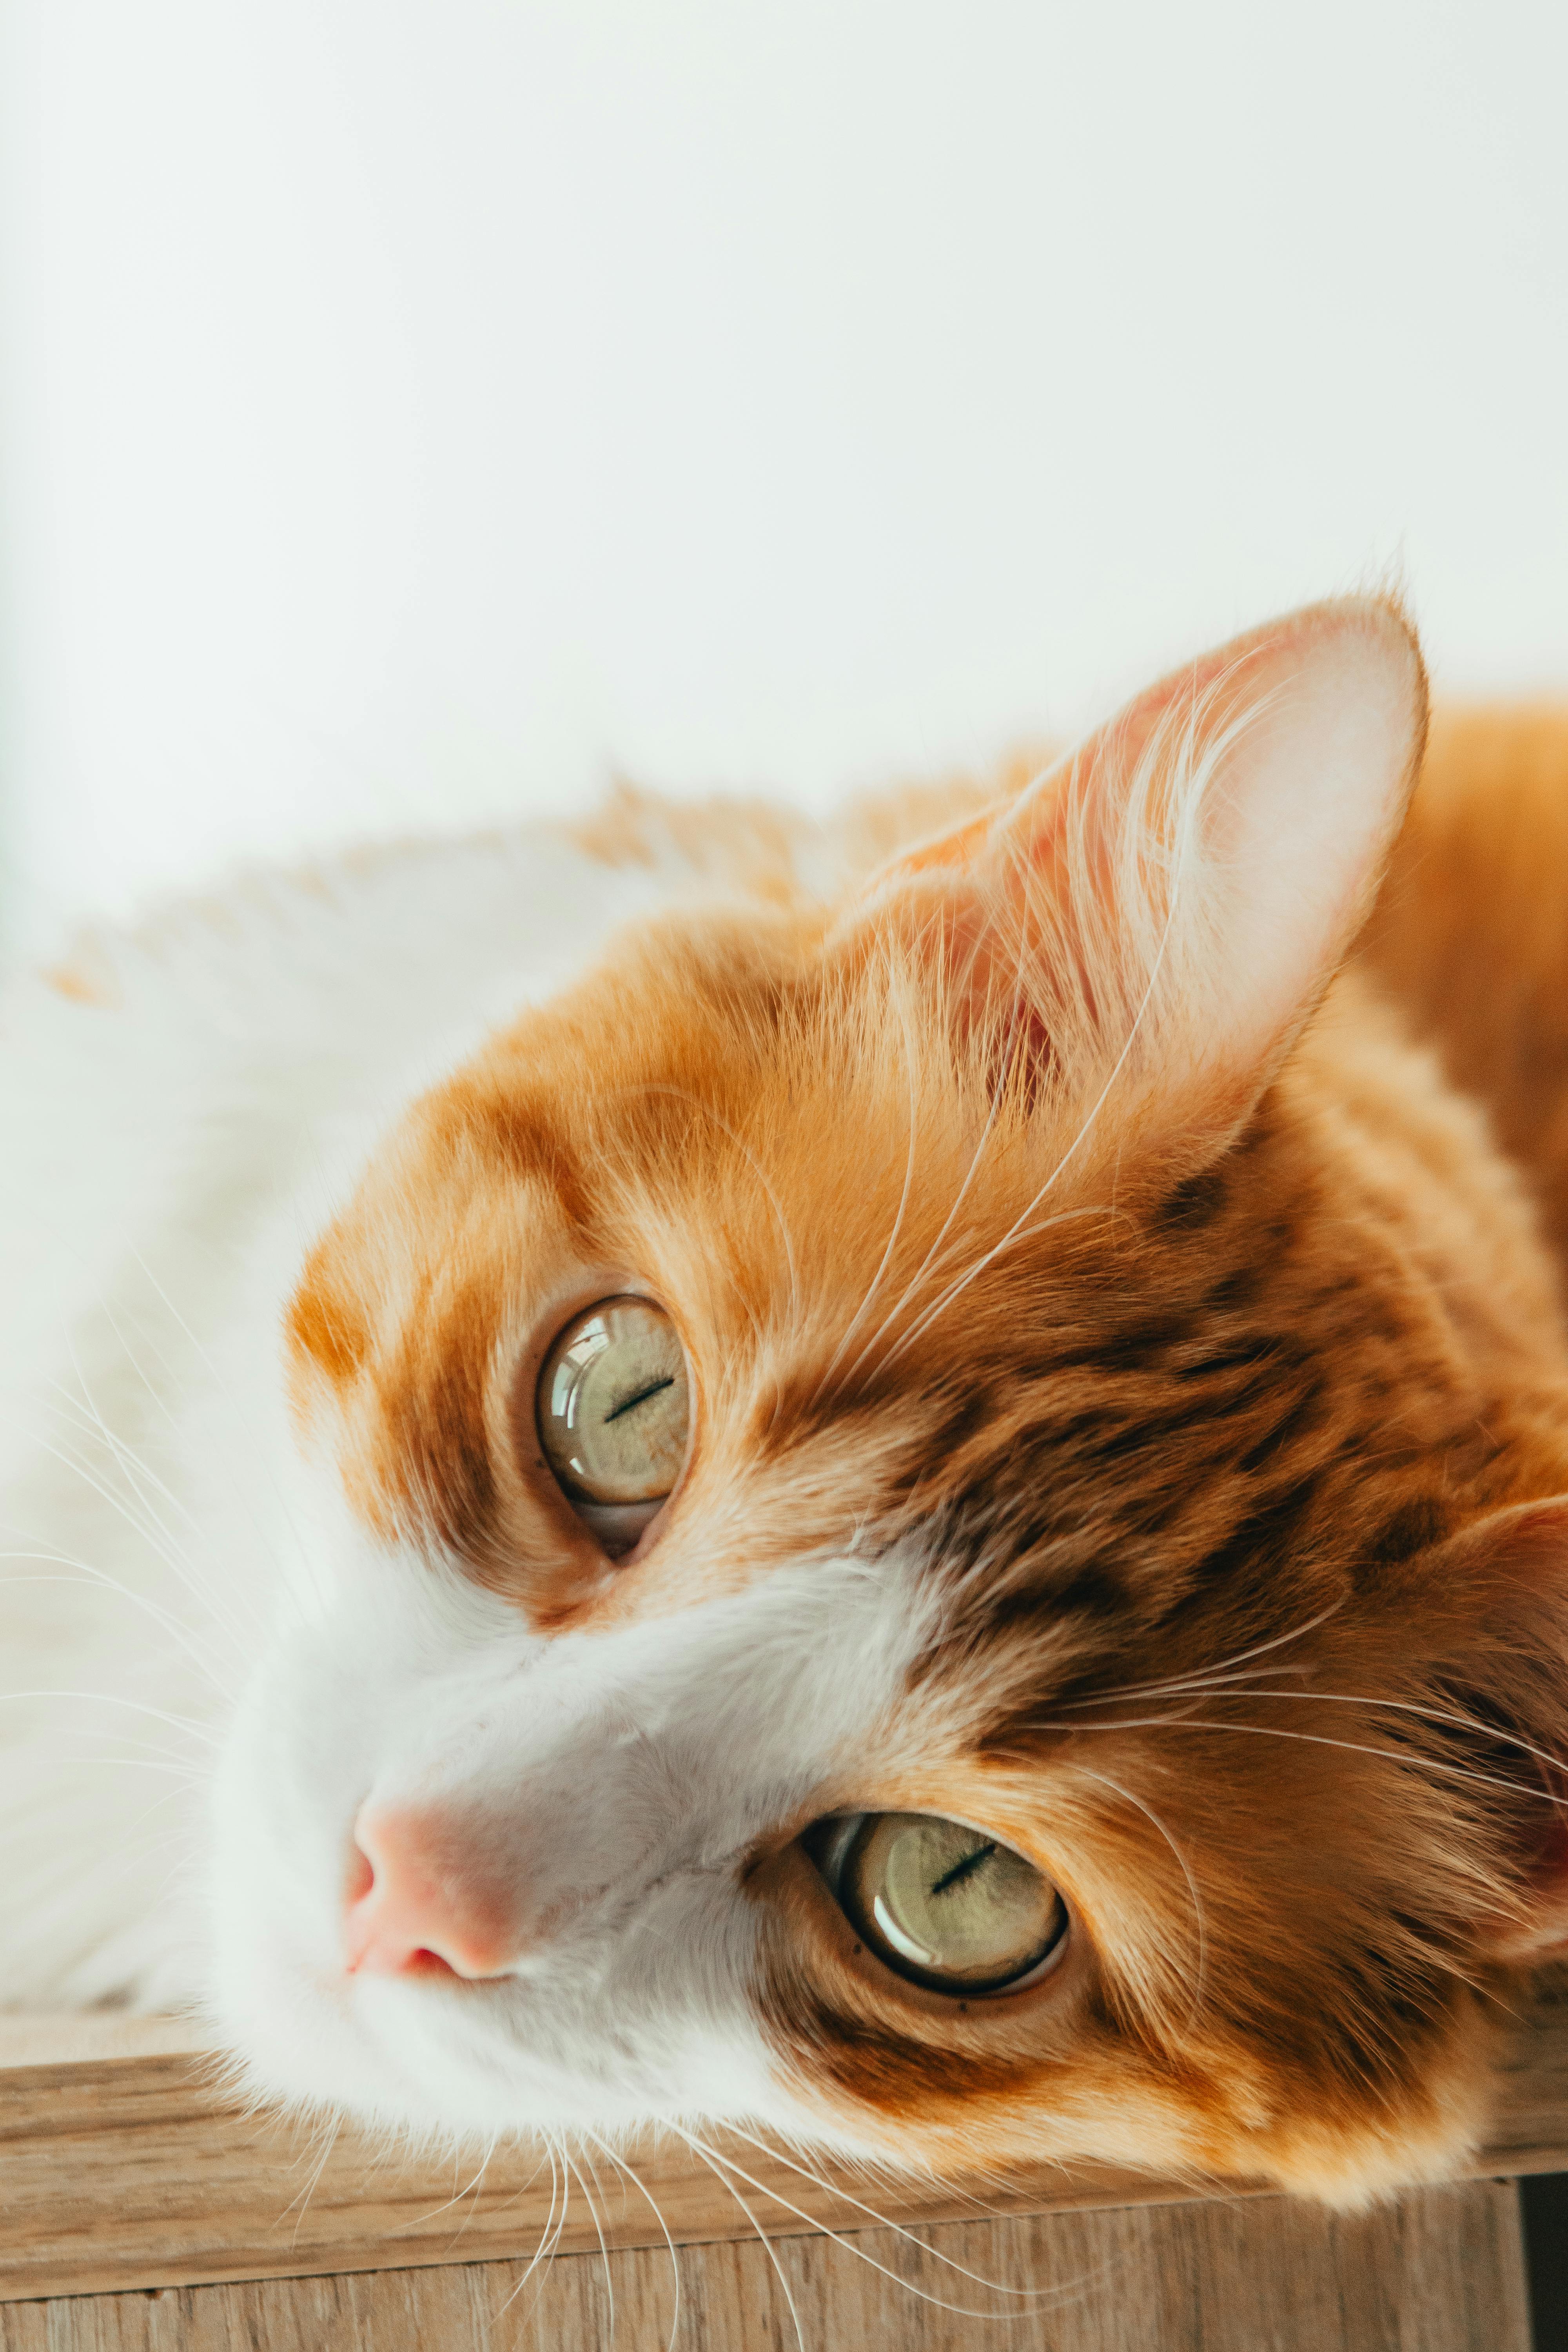
cat, head, eye, ear, carnivore, wood, felidae, small to medium sized cats, fawn, whiskers, tail, snout, paw, fur, domestic short haired cat, eyelash, window, claw, wildlife, art, comfort, hardwood